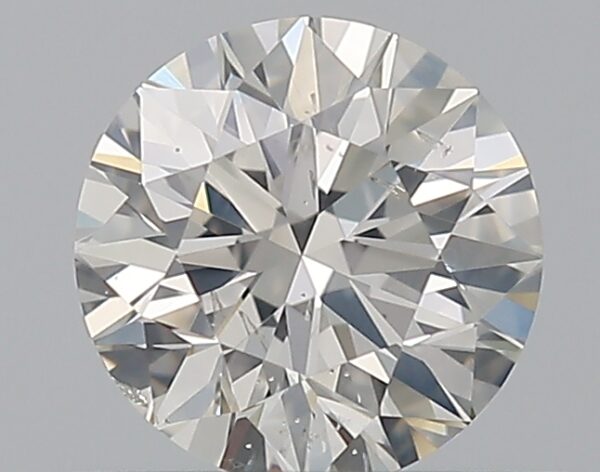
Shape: round
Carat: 0.5
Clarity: SI2
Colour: H
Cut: VG
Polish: EX
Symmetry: GD
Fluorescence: F
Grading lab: GIA
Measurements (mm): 4.99 x 5.04 x 3.2